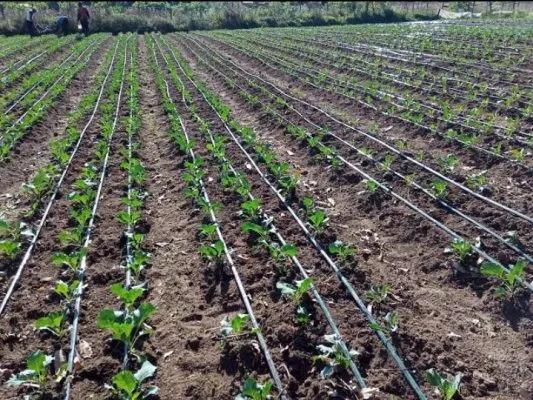
Hili ni shamba la kisasa lenye mimea michanga iliyopandwa kwa mstari iliyo nadhifu. Kila mstari una mfumo wa umwagiliaji wa matone ambao ni mabomba meusi yaliolazwa ardhini kando kando ya mmea.